J. W. Schull

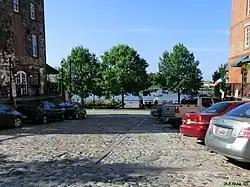
The Savannah River at the foot of Barnard Street, where Schull's vessel was berthed

Yellow fever was not diagnosed in Schull by the surgeon in charge at the Marine Hospital before Schull was discharged from its wards; it only became evident in retrospect.